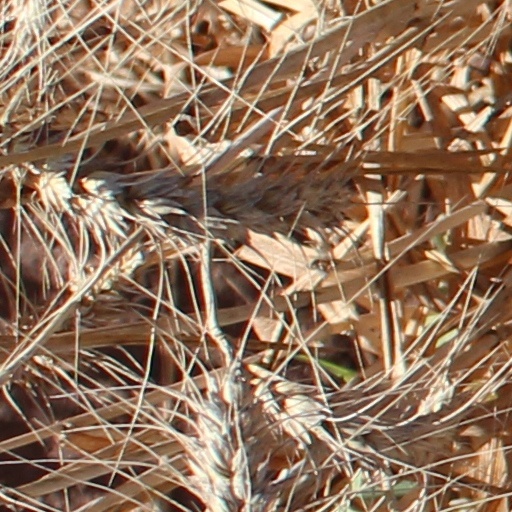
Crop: wheat